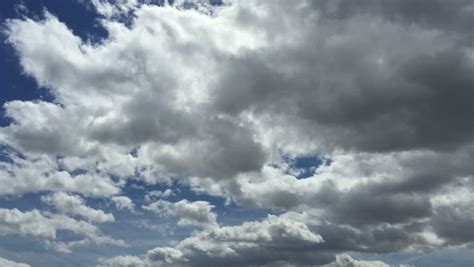
Weather: cloudy or overcast